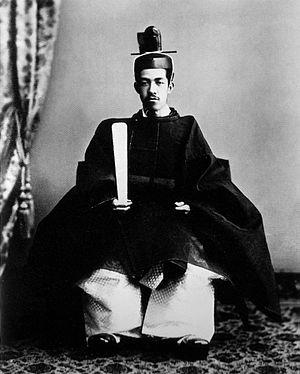
L'empereur Taishō, né le 31 août 1879 à Tokyo et mort le 25 décembre 1926 à Hayama, connu de son vivant en Occident par son nom personnel Yoshihito, est le 123ᵉ empereur du Japon ; il règne du 30 juillet 1912 à sa mort. Son nom de prince est Haru. Selon la tradition impériale japonaise, il est désigné après sa mort par un nom posthume qui, depuis 1868, est identique au nom de l'ère de son règne. Au règne de l'empereur Taishō correspond exactement l'ère Taishō.